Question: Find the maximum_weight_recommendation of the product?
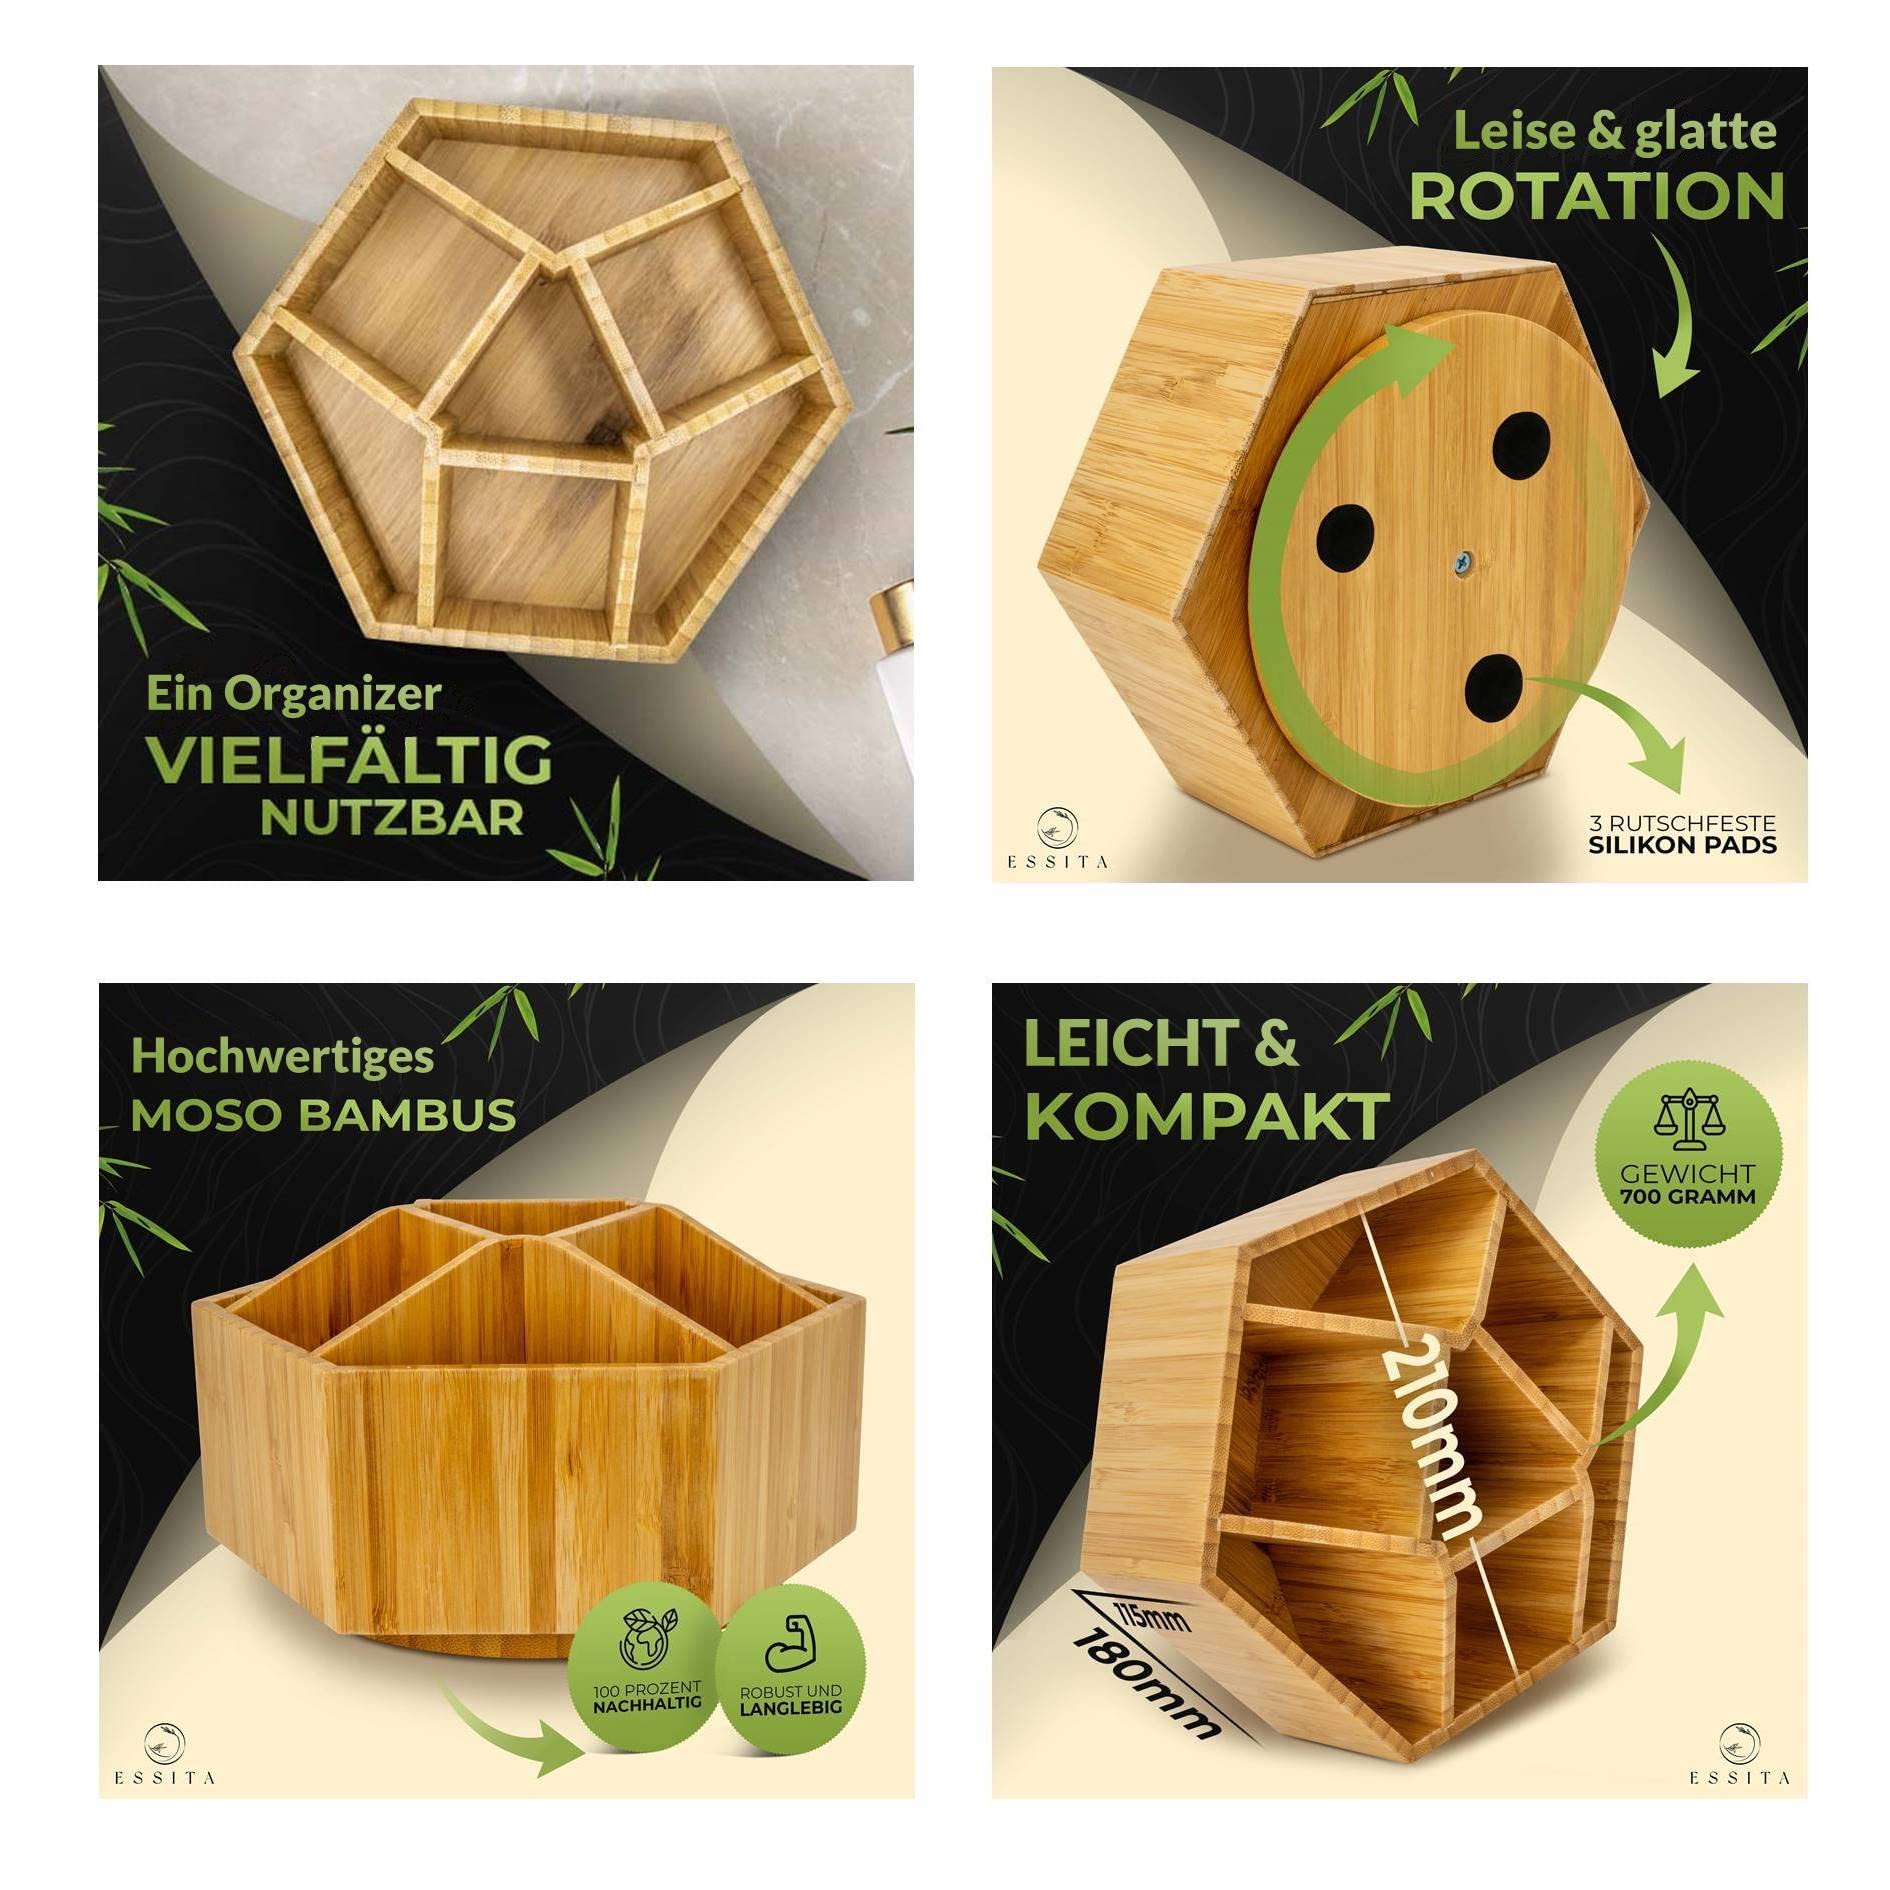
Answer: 700.0 gram